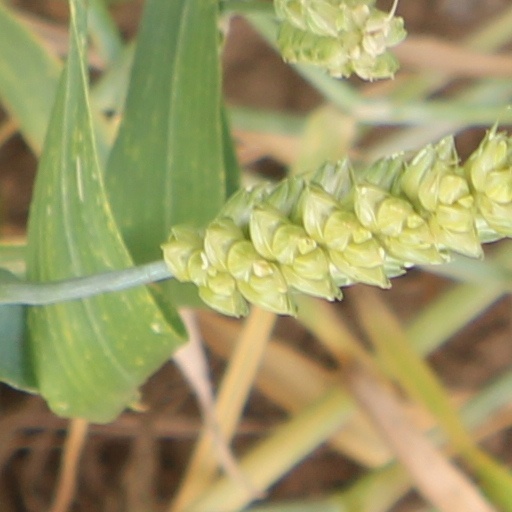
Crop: wheat